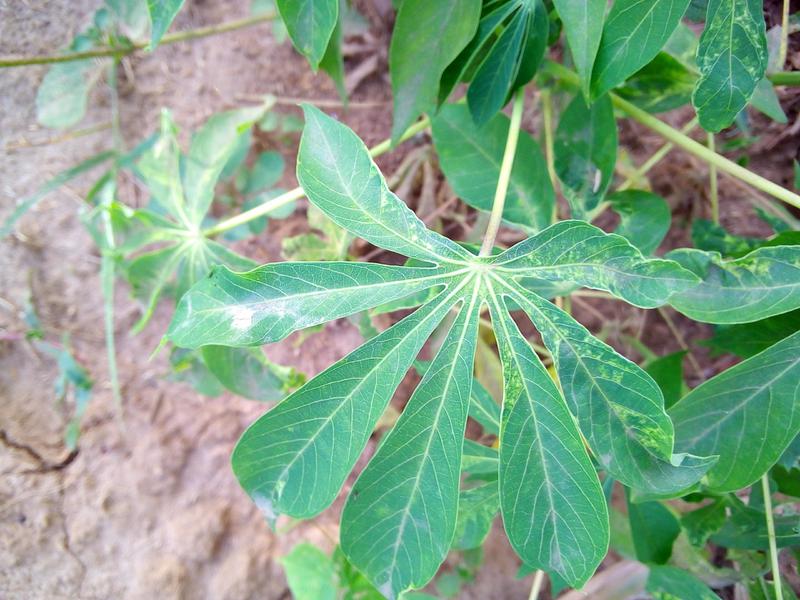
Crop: cassava
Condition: mosaic_disease